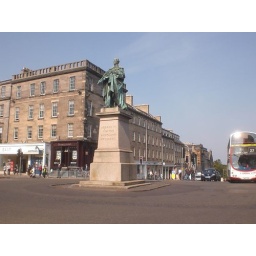
small structures below the vastness of a clear blue sky